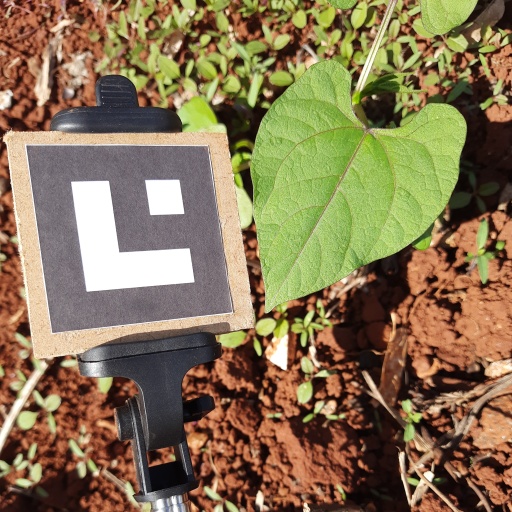
Observations: flat surface, no eating holes, under sunlight